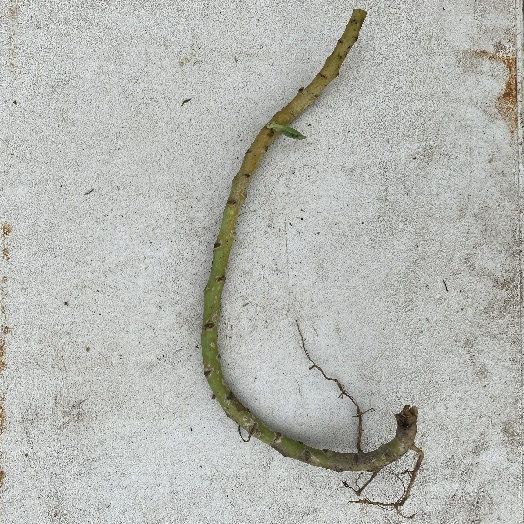
Label: Vegetation